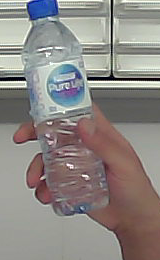
Product: nestle_water